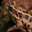
Label: frog